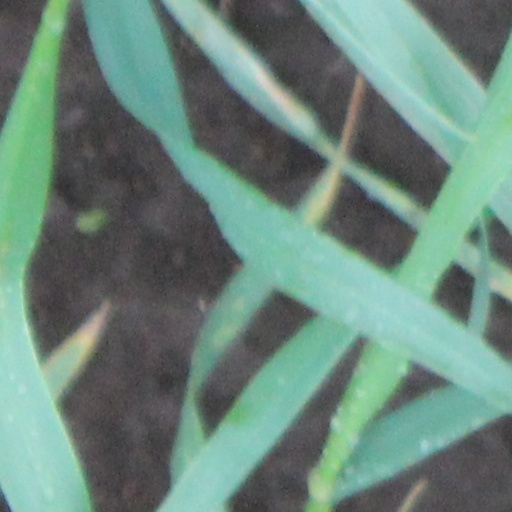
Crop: wheat